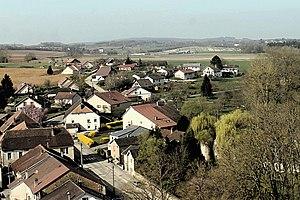
Vue partielle du village de Noironte depuis le clocher de l'église, en direction de l'ouest. A droite de l'image, le parc du château
Noironte est une commune française située dans le département du Doubs en région Bourgogne-Franche-Comté.